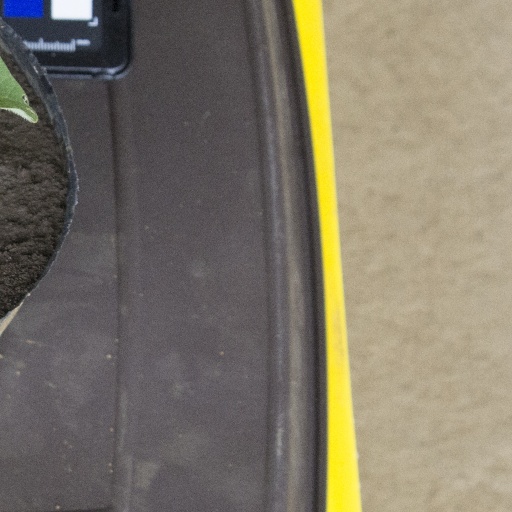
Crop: soybean